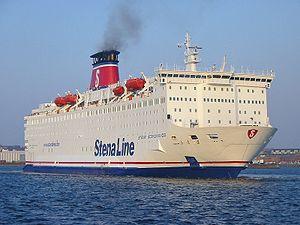
Stena Line est une compagnie maritime suédoise créée en 1962 opérant des ferrys. C'est l'une des plus importantes compagnies de transport privées du monde. Desservant l'Allemagne, le Danemark, l'Irlande, la Lettonie, la Norvège, les Pays-Bas, la Pologne, le Royaume-Uni et la Suède, Stena Line est un composant majeur de Stena AB, lui-même faisant partie de Stena Sphere appartenant à la famille Olsson. Elle possède également les navires de la compagnie germano-danoise Scandlines.